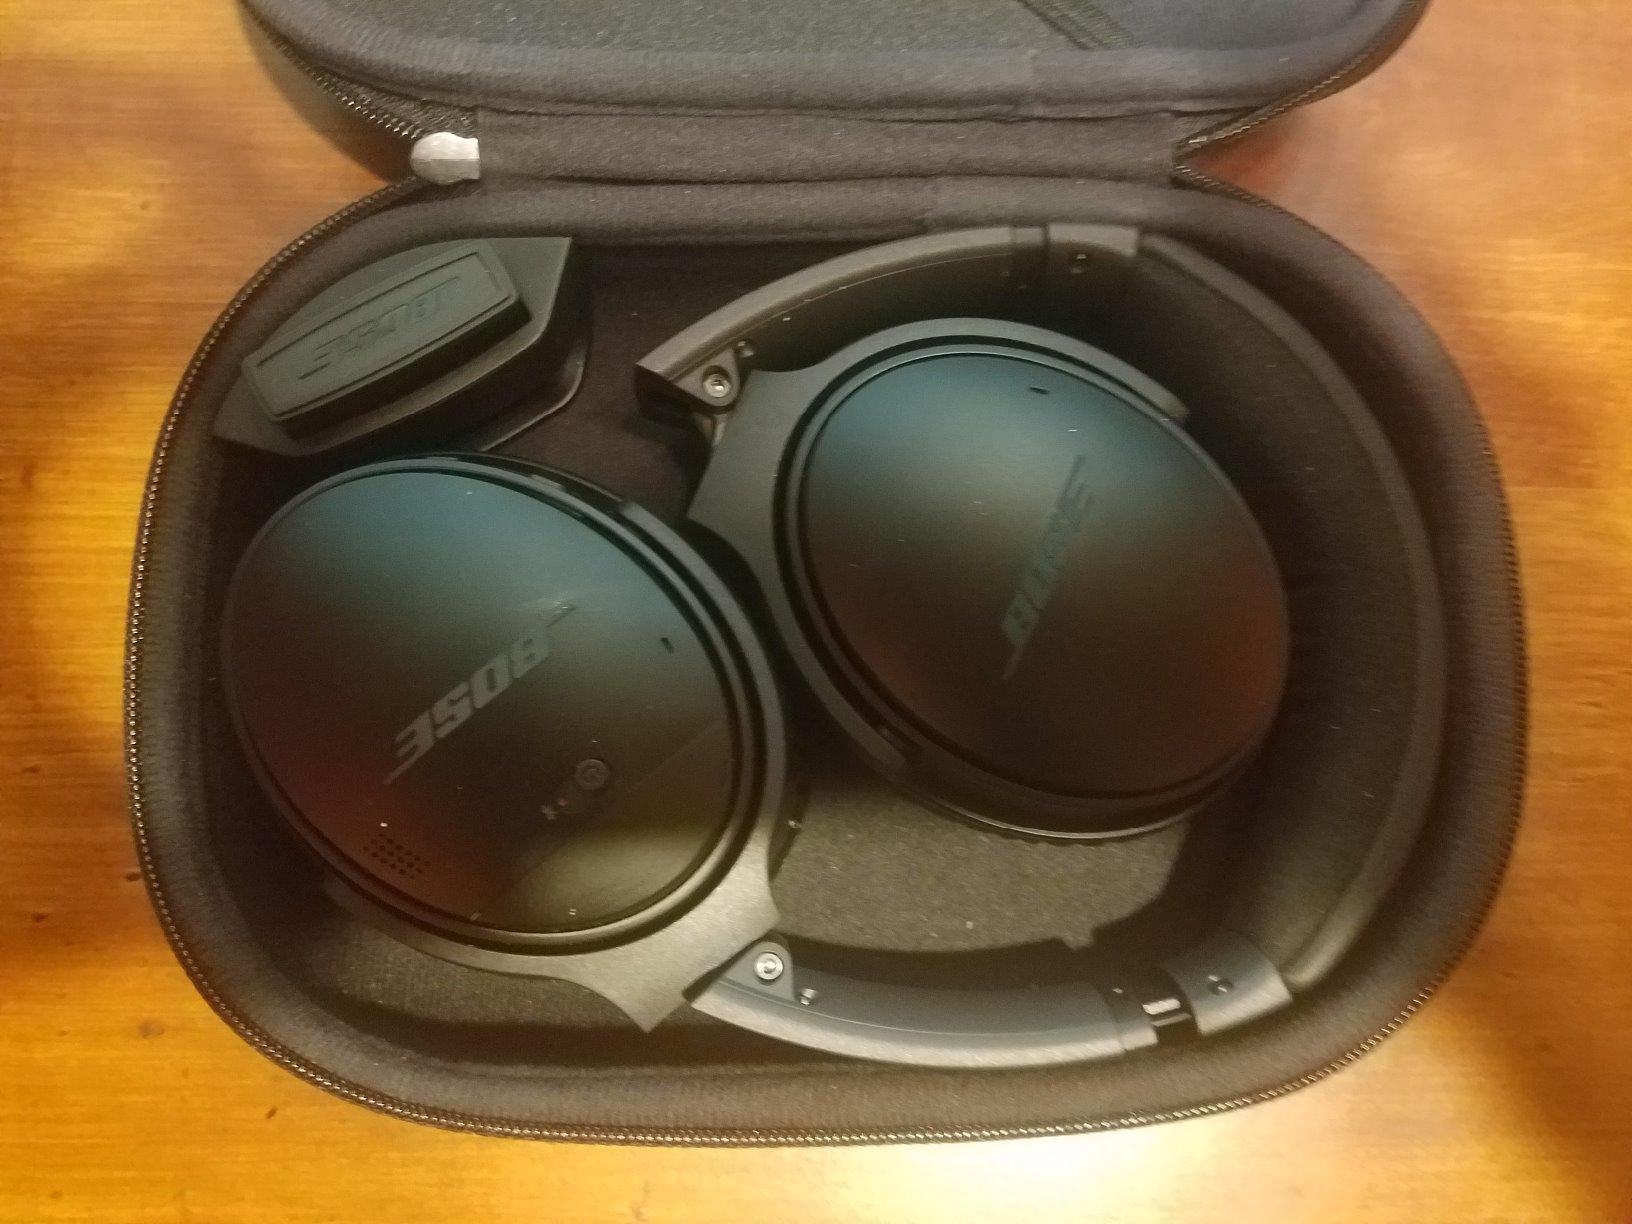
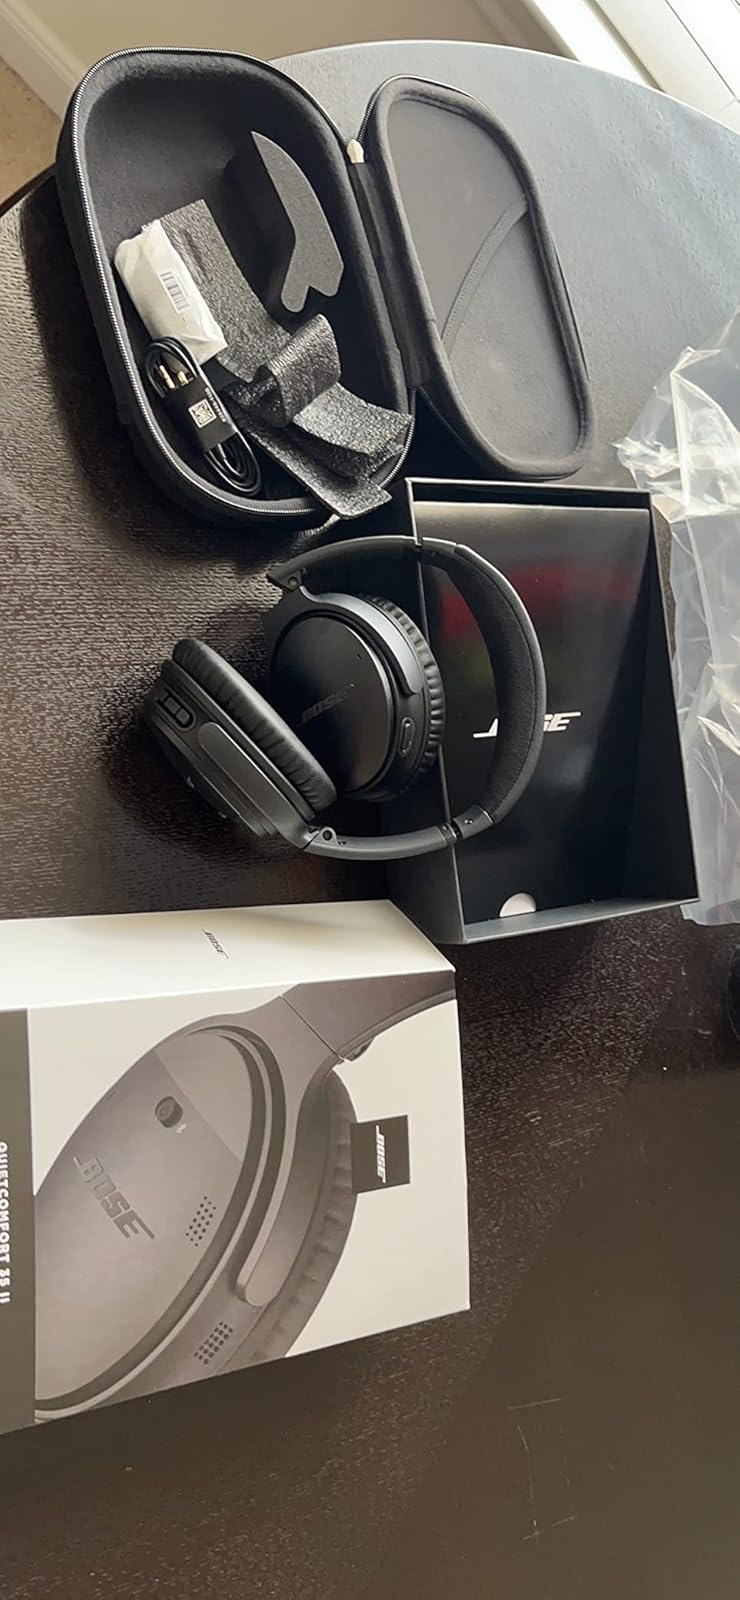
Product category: headphones
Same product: yes